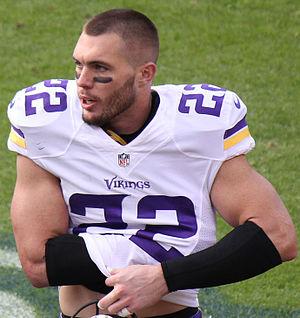
Harrison Smith, né le 2 février 1989 à Augusta, est un joueur américain de football américain.